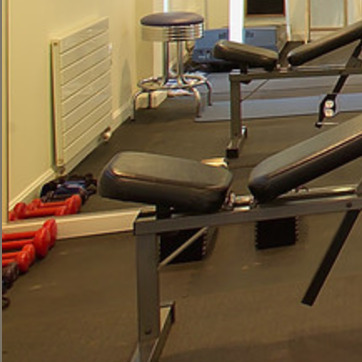
Material: leather